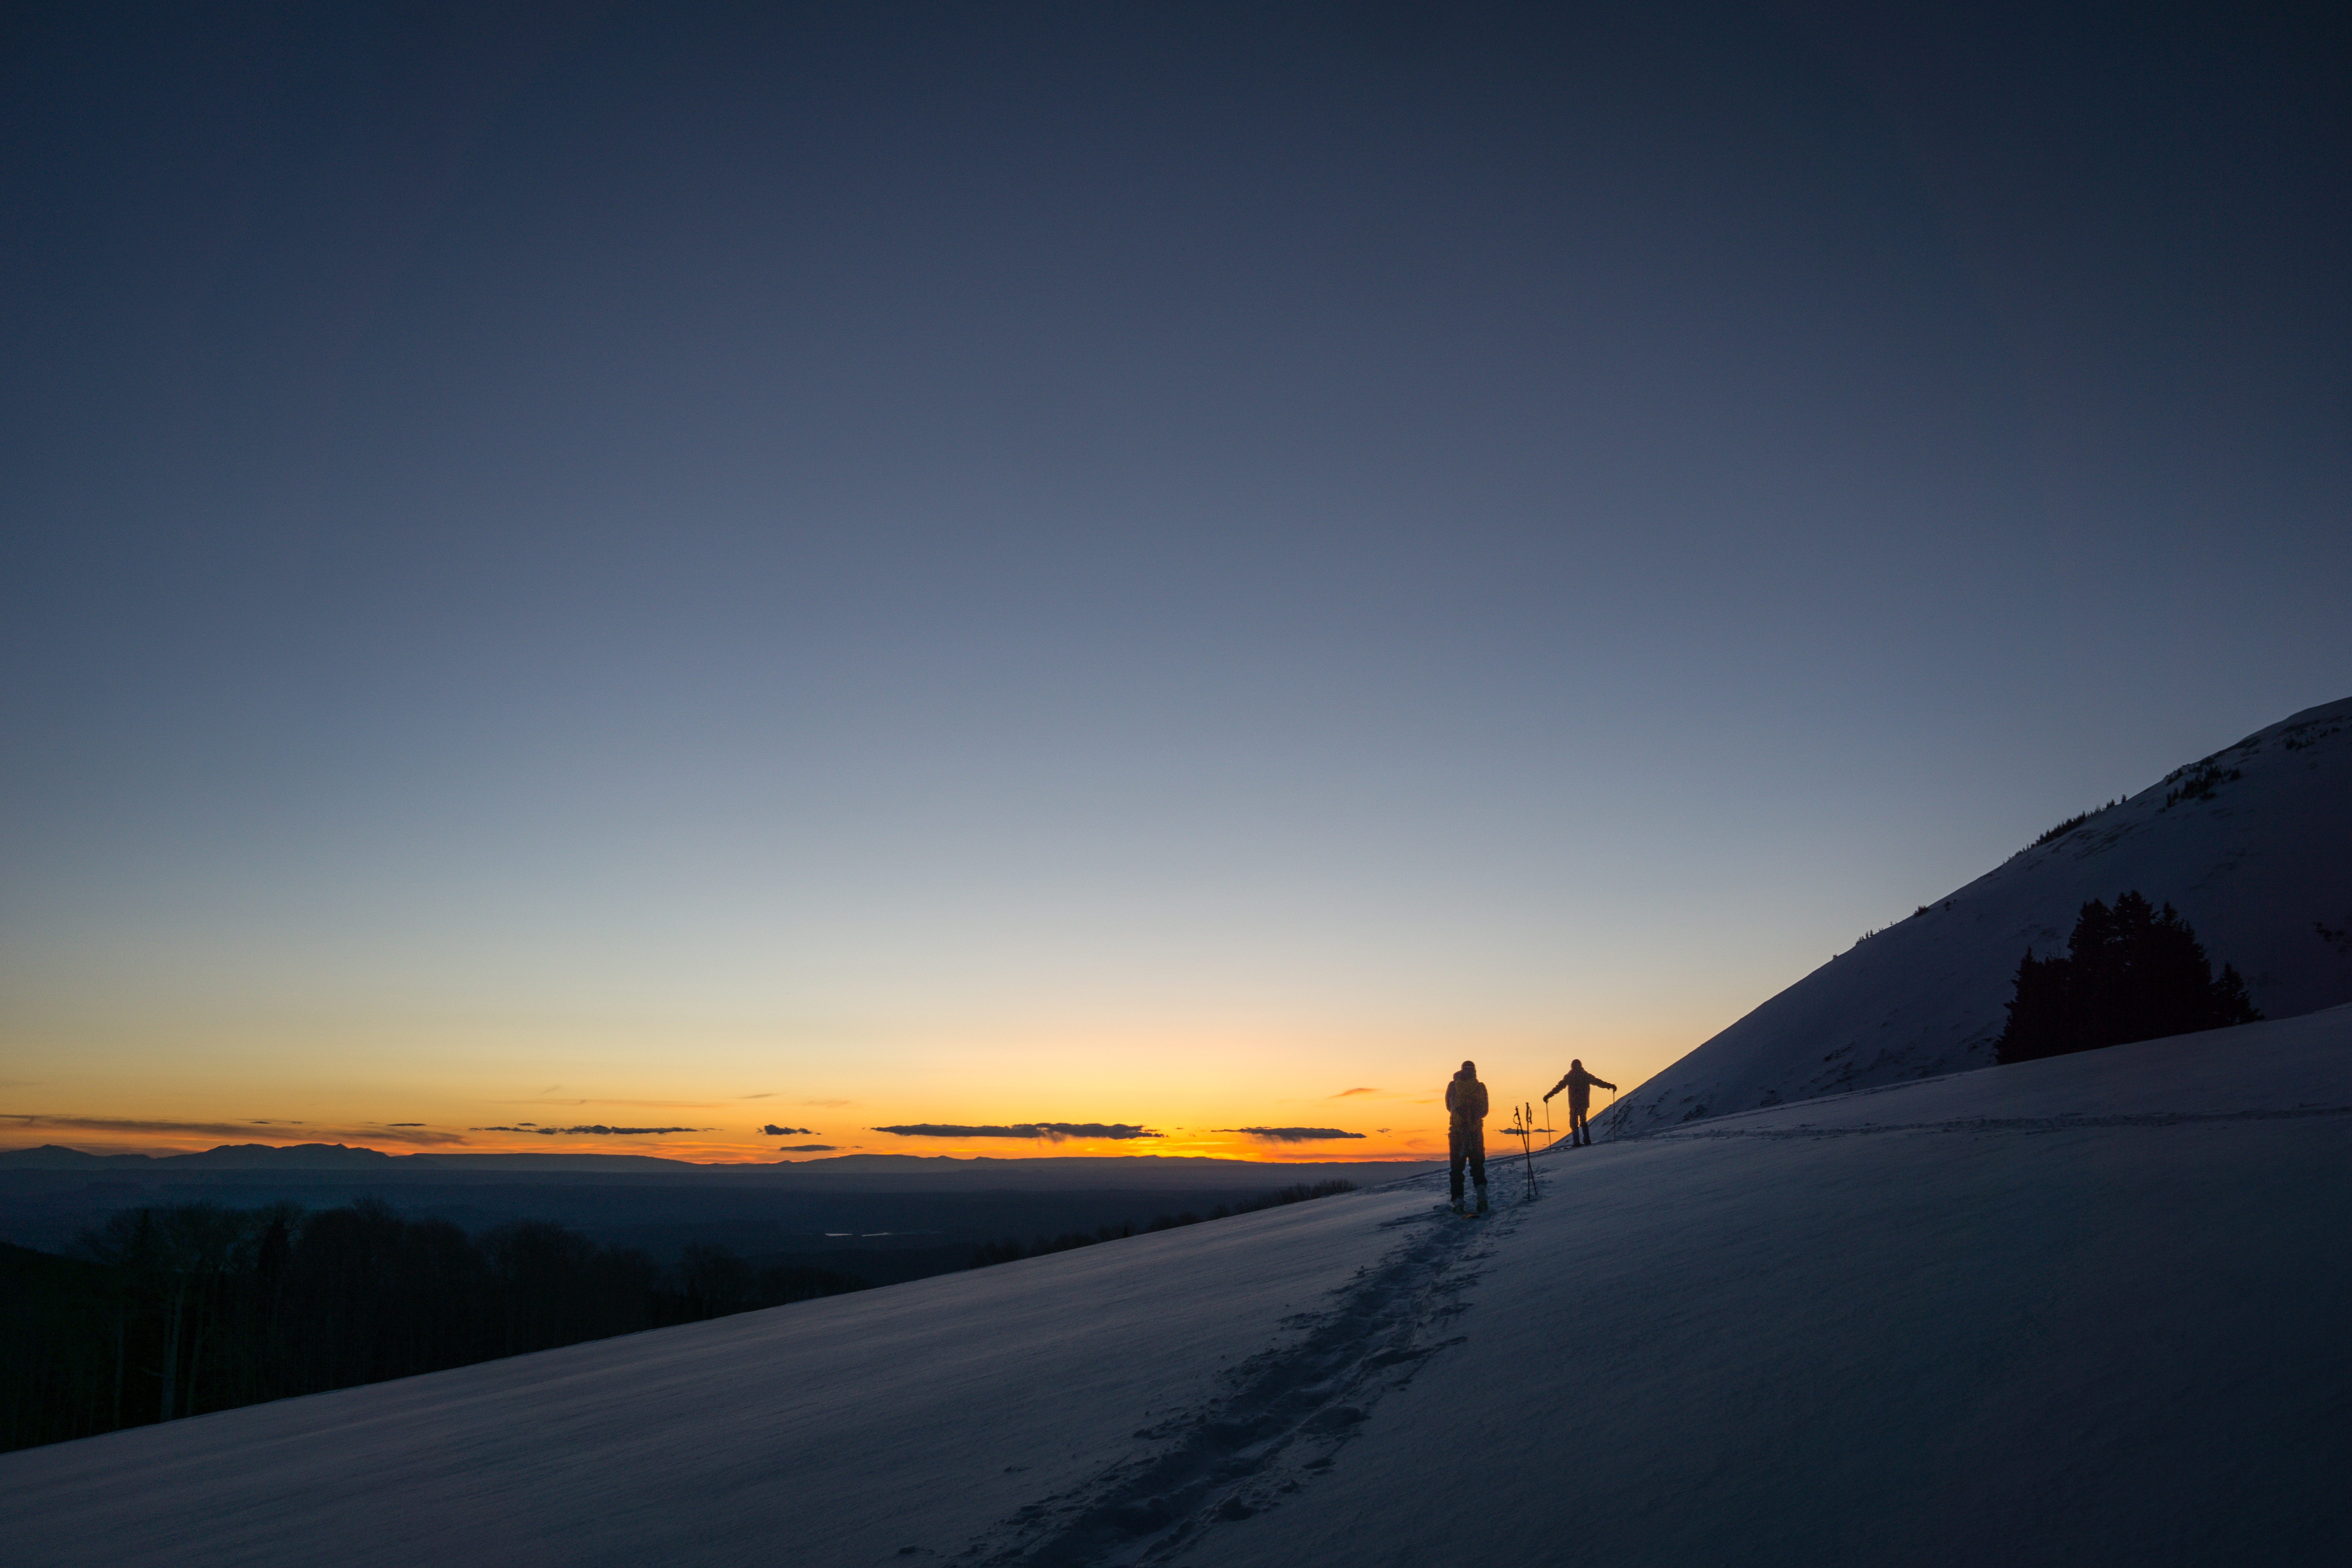
landscape, horizon, mountain, snow, winter, cloud, sky, sun, sunrise, sunset, road, sunlight, morning, hill, dawn, atmosphere, mountain range, dusk, evening, arctic, cool image, alps, fell, cool photo, freezing, afterglow, atmosphere of earth, glacial landform